Marianna Bottini

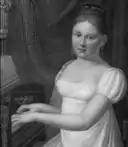
Marianna Bottini

Marianna Bottini née Motroni-Andreozzi (7 November 1802 – 25 January 1858) was an Italian composer and harp teacher. A contemporary of Rossini, Bottini was of the most prominent voices in Italian classical music in the 19th century. She was born, lived, and died in Lucca. She was the daughter of a noble family, born to parents Sebastiano Motroni-Andreozzi and Eleonora Flekestein.